Stadtholder

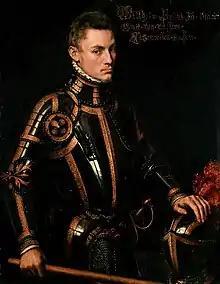
William the Silent was a "stadtholder" during the Dutch Revolt against the Spanish Empire.

In the Low Countries, a stadtholder was a steward, first appointed as a medieval official and ultimately functioning as a national leader. The "stadtholder" was the replacement of the duke or count of a province during the Burgundian and Habsburg period (1384 – 1581/1795).